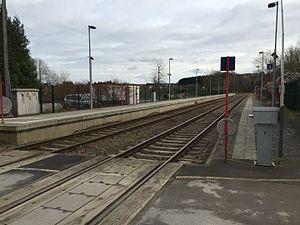
Gare de Pry (Commune de Walcourt) 5
La gare de Pry est une gare ferroviaire belge de la ligne 132 de Charleroi à Couvin, située dans le village de Pry sur le territoire de la commune de Walcourt dans la province de Namur.